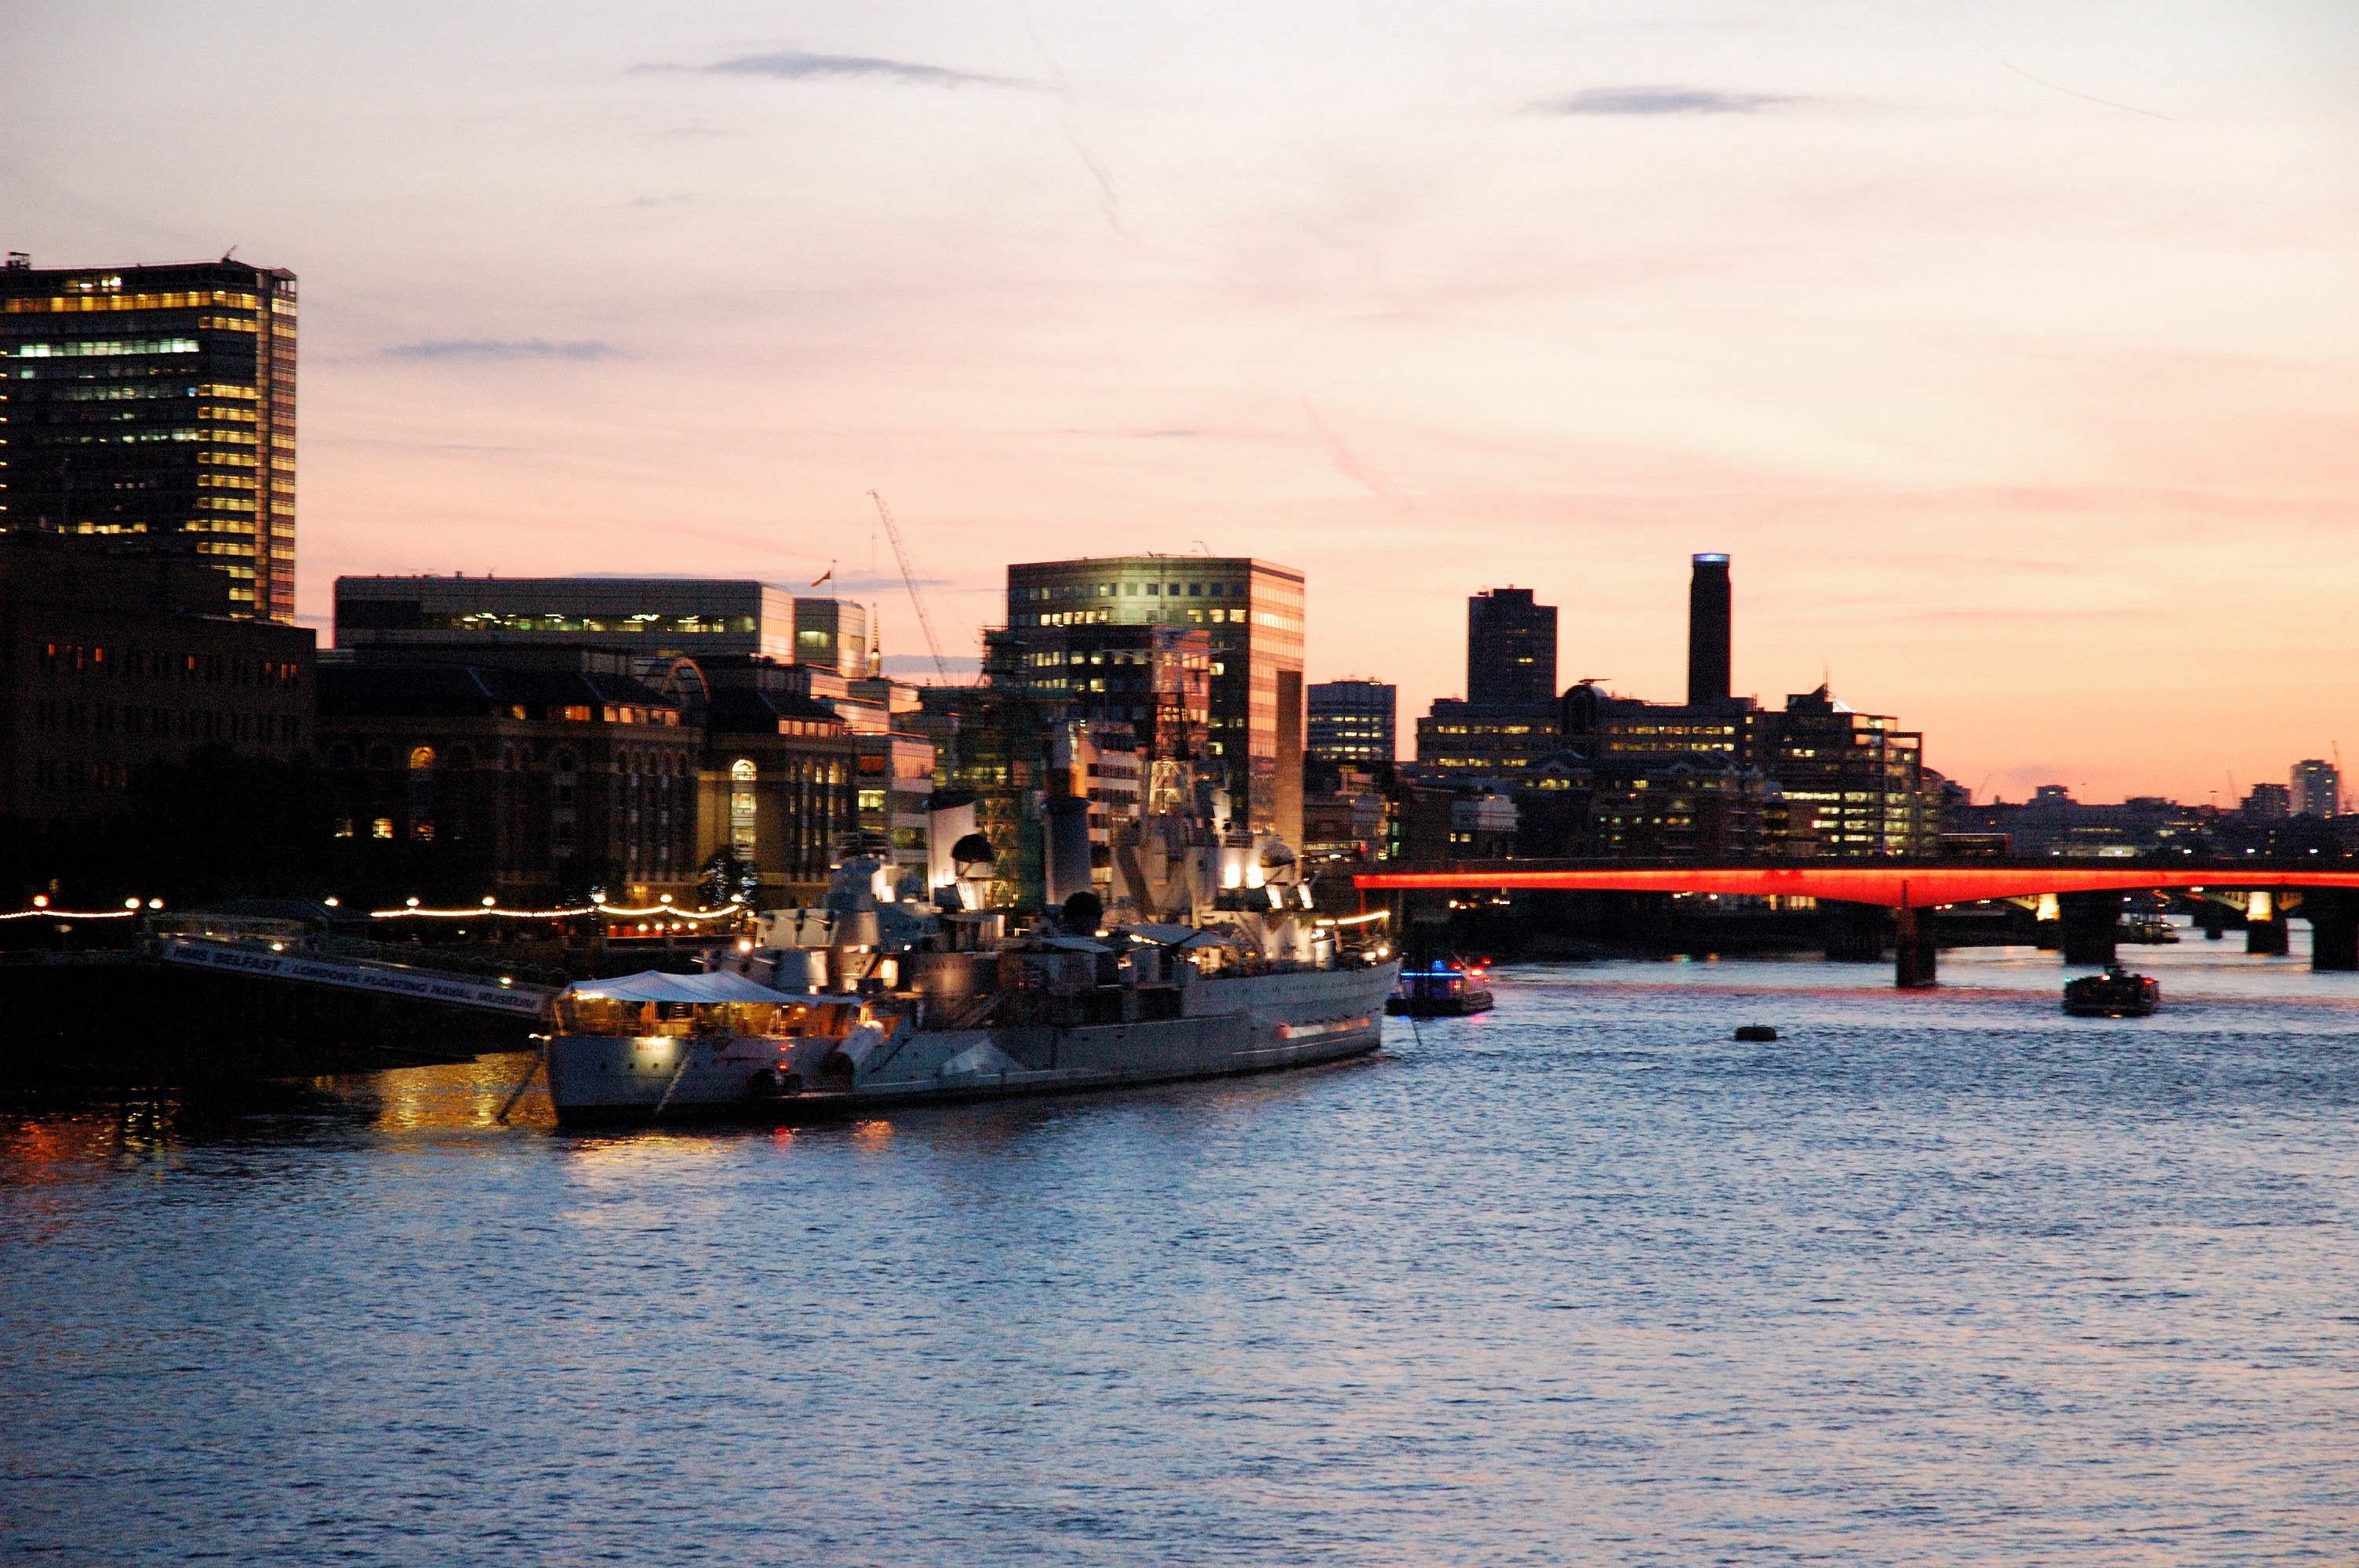
sea, coast, sunset, bridge, skyline, night, morning, city, river, cityscape, downtown, dusk, evening, twilight, reflection, vehicle, bay, harbor, port, waterway, london, urban area, the waterfront, human settlement